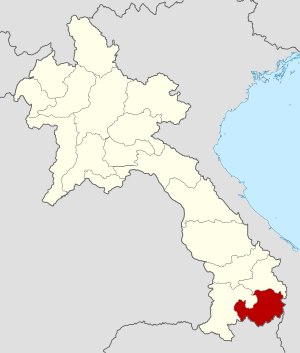
Vandkraft-projektet Xe-Pian Xe-Namnoy
Attapeu provins (rød) i Laos
Knyttet til floderne Xe-Pian og Xe-Namnoi findes et projekt for at bygge et vandkraftværk i Laos som produserer 480 Megawatt. Anlægget ligger delvis i Champasak provins og delvis i Attapeuprovins; Dæmningerne ligger i Champasak provins. Det formelle navn på projektet er Xe-Pian Xe-Namnoy Hydroelectric Power Project.